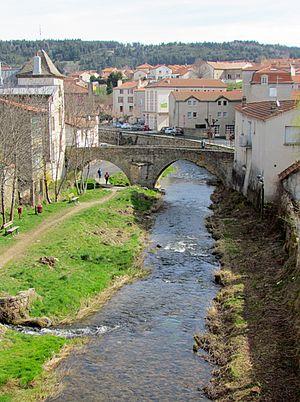
Pont vieux sur le Langouyrou # Langogne # Lozère (48) .
Le réseau hydrographique de la Lozère est l'ensemble des éléments naturels ou artificiels, drainant le territoire du département de la Lozère. Il regroupe ainsi des cours d'eau ou canaux situés entièrement ou partiellement dans la Lozère.
Liste des fleuves, rivières et autres cours d'eau qui parcourent en partie ou en totalité le département de la Lozère. La liste présente les cours d'eau, généralement de plus de 10 km de longueur sauf exceptions, par ordre alphabétique, par fleuves et bassin versant, par station hydrologique, puis par organisme gestionnaire ou organisme de bassin.
Langogne est une commune française située dans le département de la Lozère, en région Occitanie.